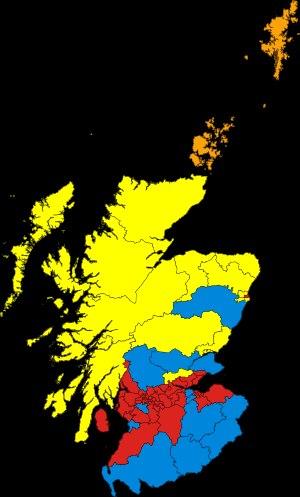
La circonscription d'Écosse est une circonscription électorale britannique utilisée tous les cinq ans dans le cadre des élections européennes pour désigner, par une élection au suffrage universel direct, six des soixante-douze eurodéputés auxquels peut prétendre le Royaume-Uni, en vertu du traité de Nice, parmi les 751 membres du Parlement européen. Créée en 1999, elle correspond aux frontières de l'Écosse, l'une des quatre nations constituantes du Royaume-Uni.